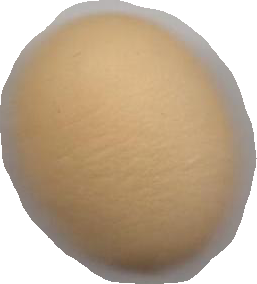
Variety: Dega